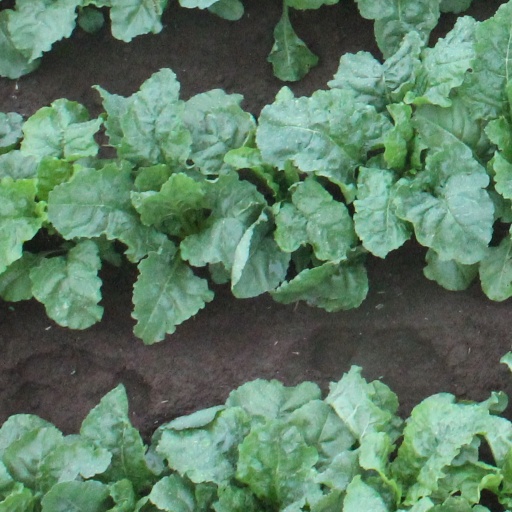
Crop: sugar beet